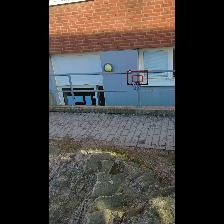
Label: NonHuman